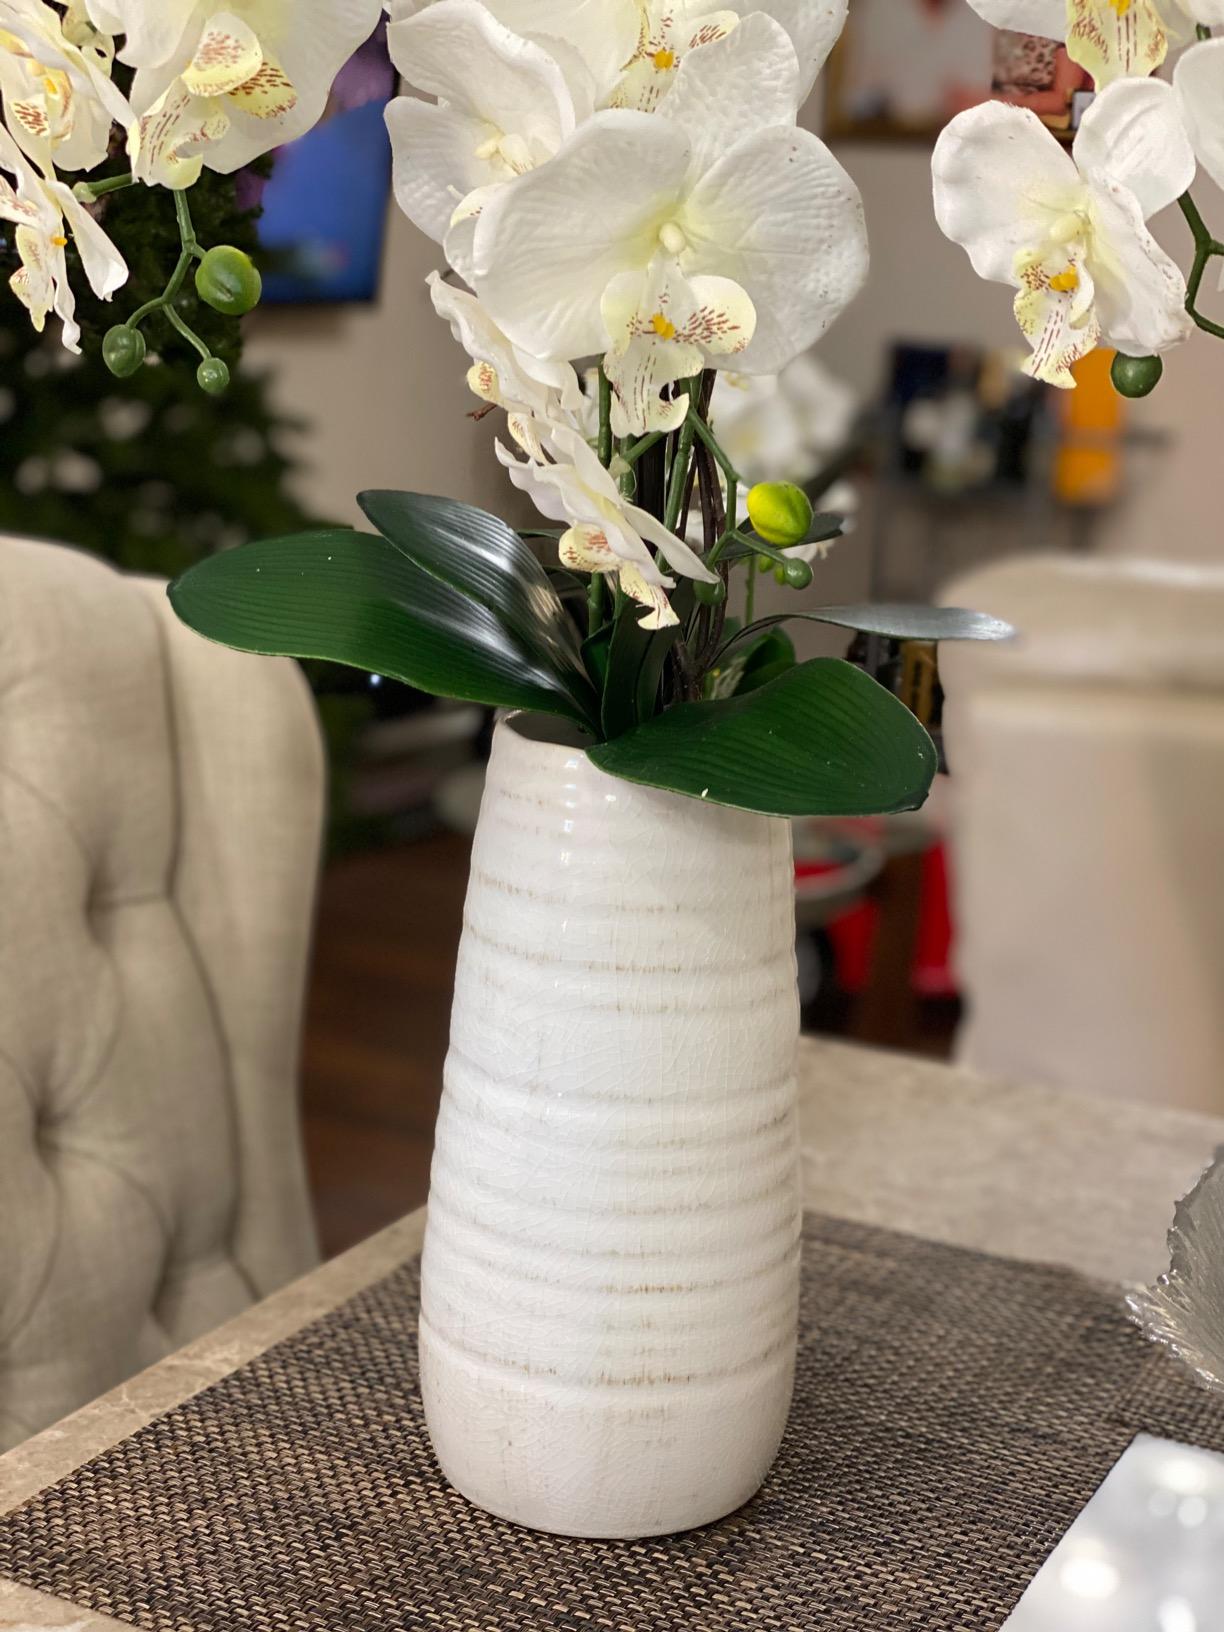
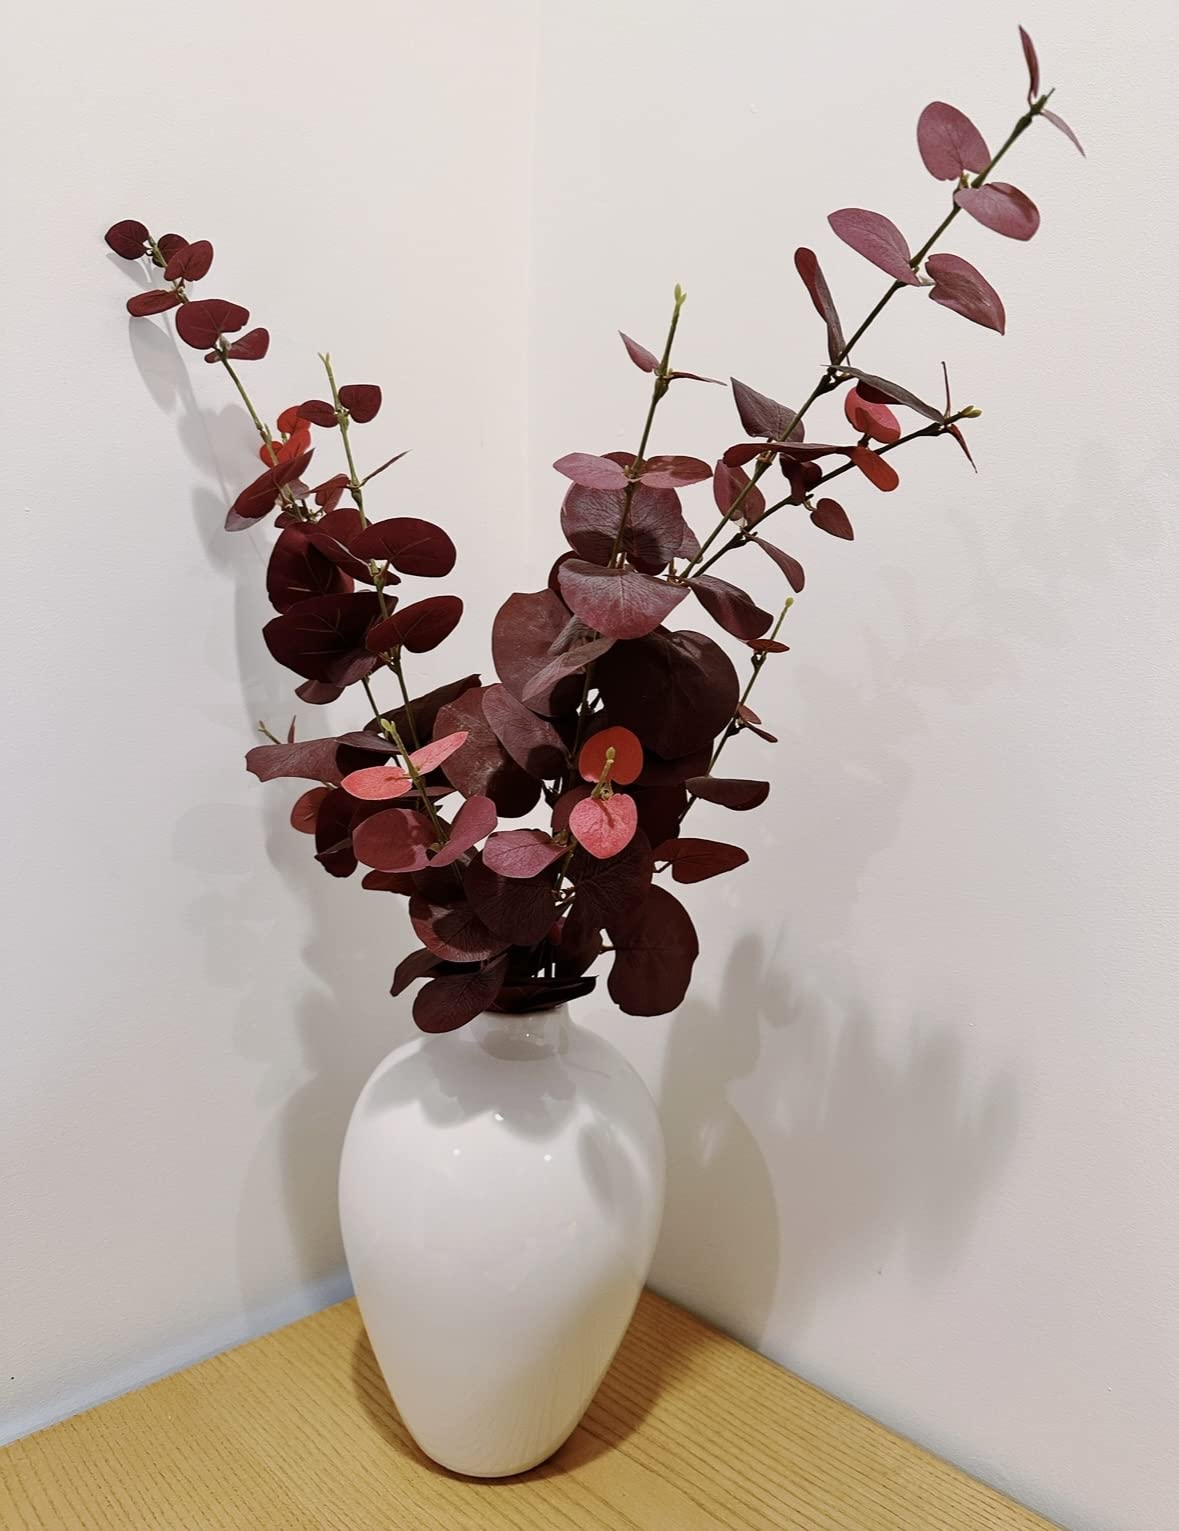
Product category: vase
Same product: no